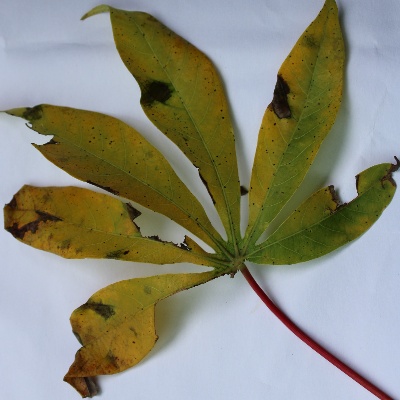
Crop: Cassava
Condition: brown spot